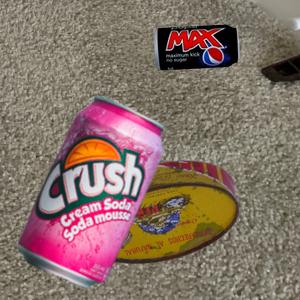
Label: cans